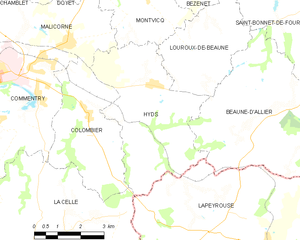
Carte des communes françaises: Hyds